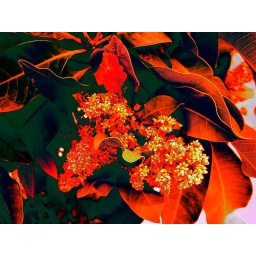
tree in red